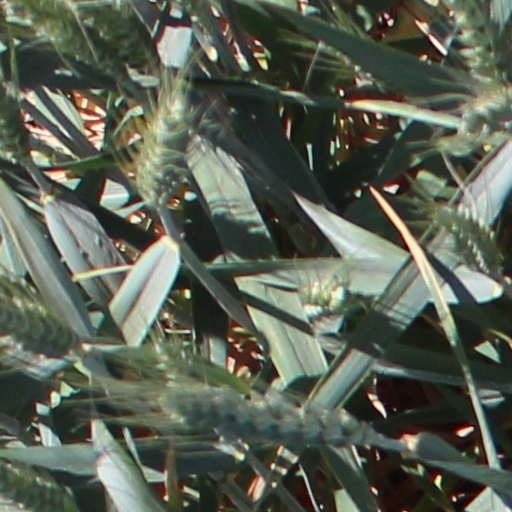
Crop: wheat